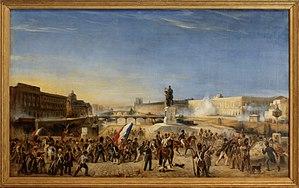
La révolution de Juillet est la deuxième révolution française après celle de 1789. Elle porte sur le trône un nouveau roi, Louis-Philippe Iᵉʳ, à la tête d'un nouveau régime, la monarchie de Juillet, qui succède à la Seconde Restauration. Cette révolution se déroule sur trois journées, les 27, 28 et 29 juillet 1830, dites « Trois Glorieuses ».